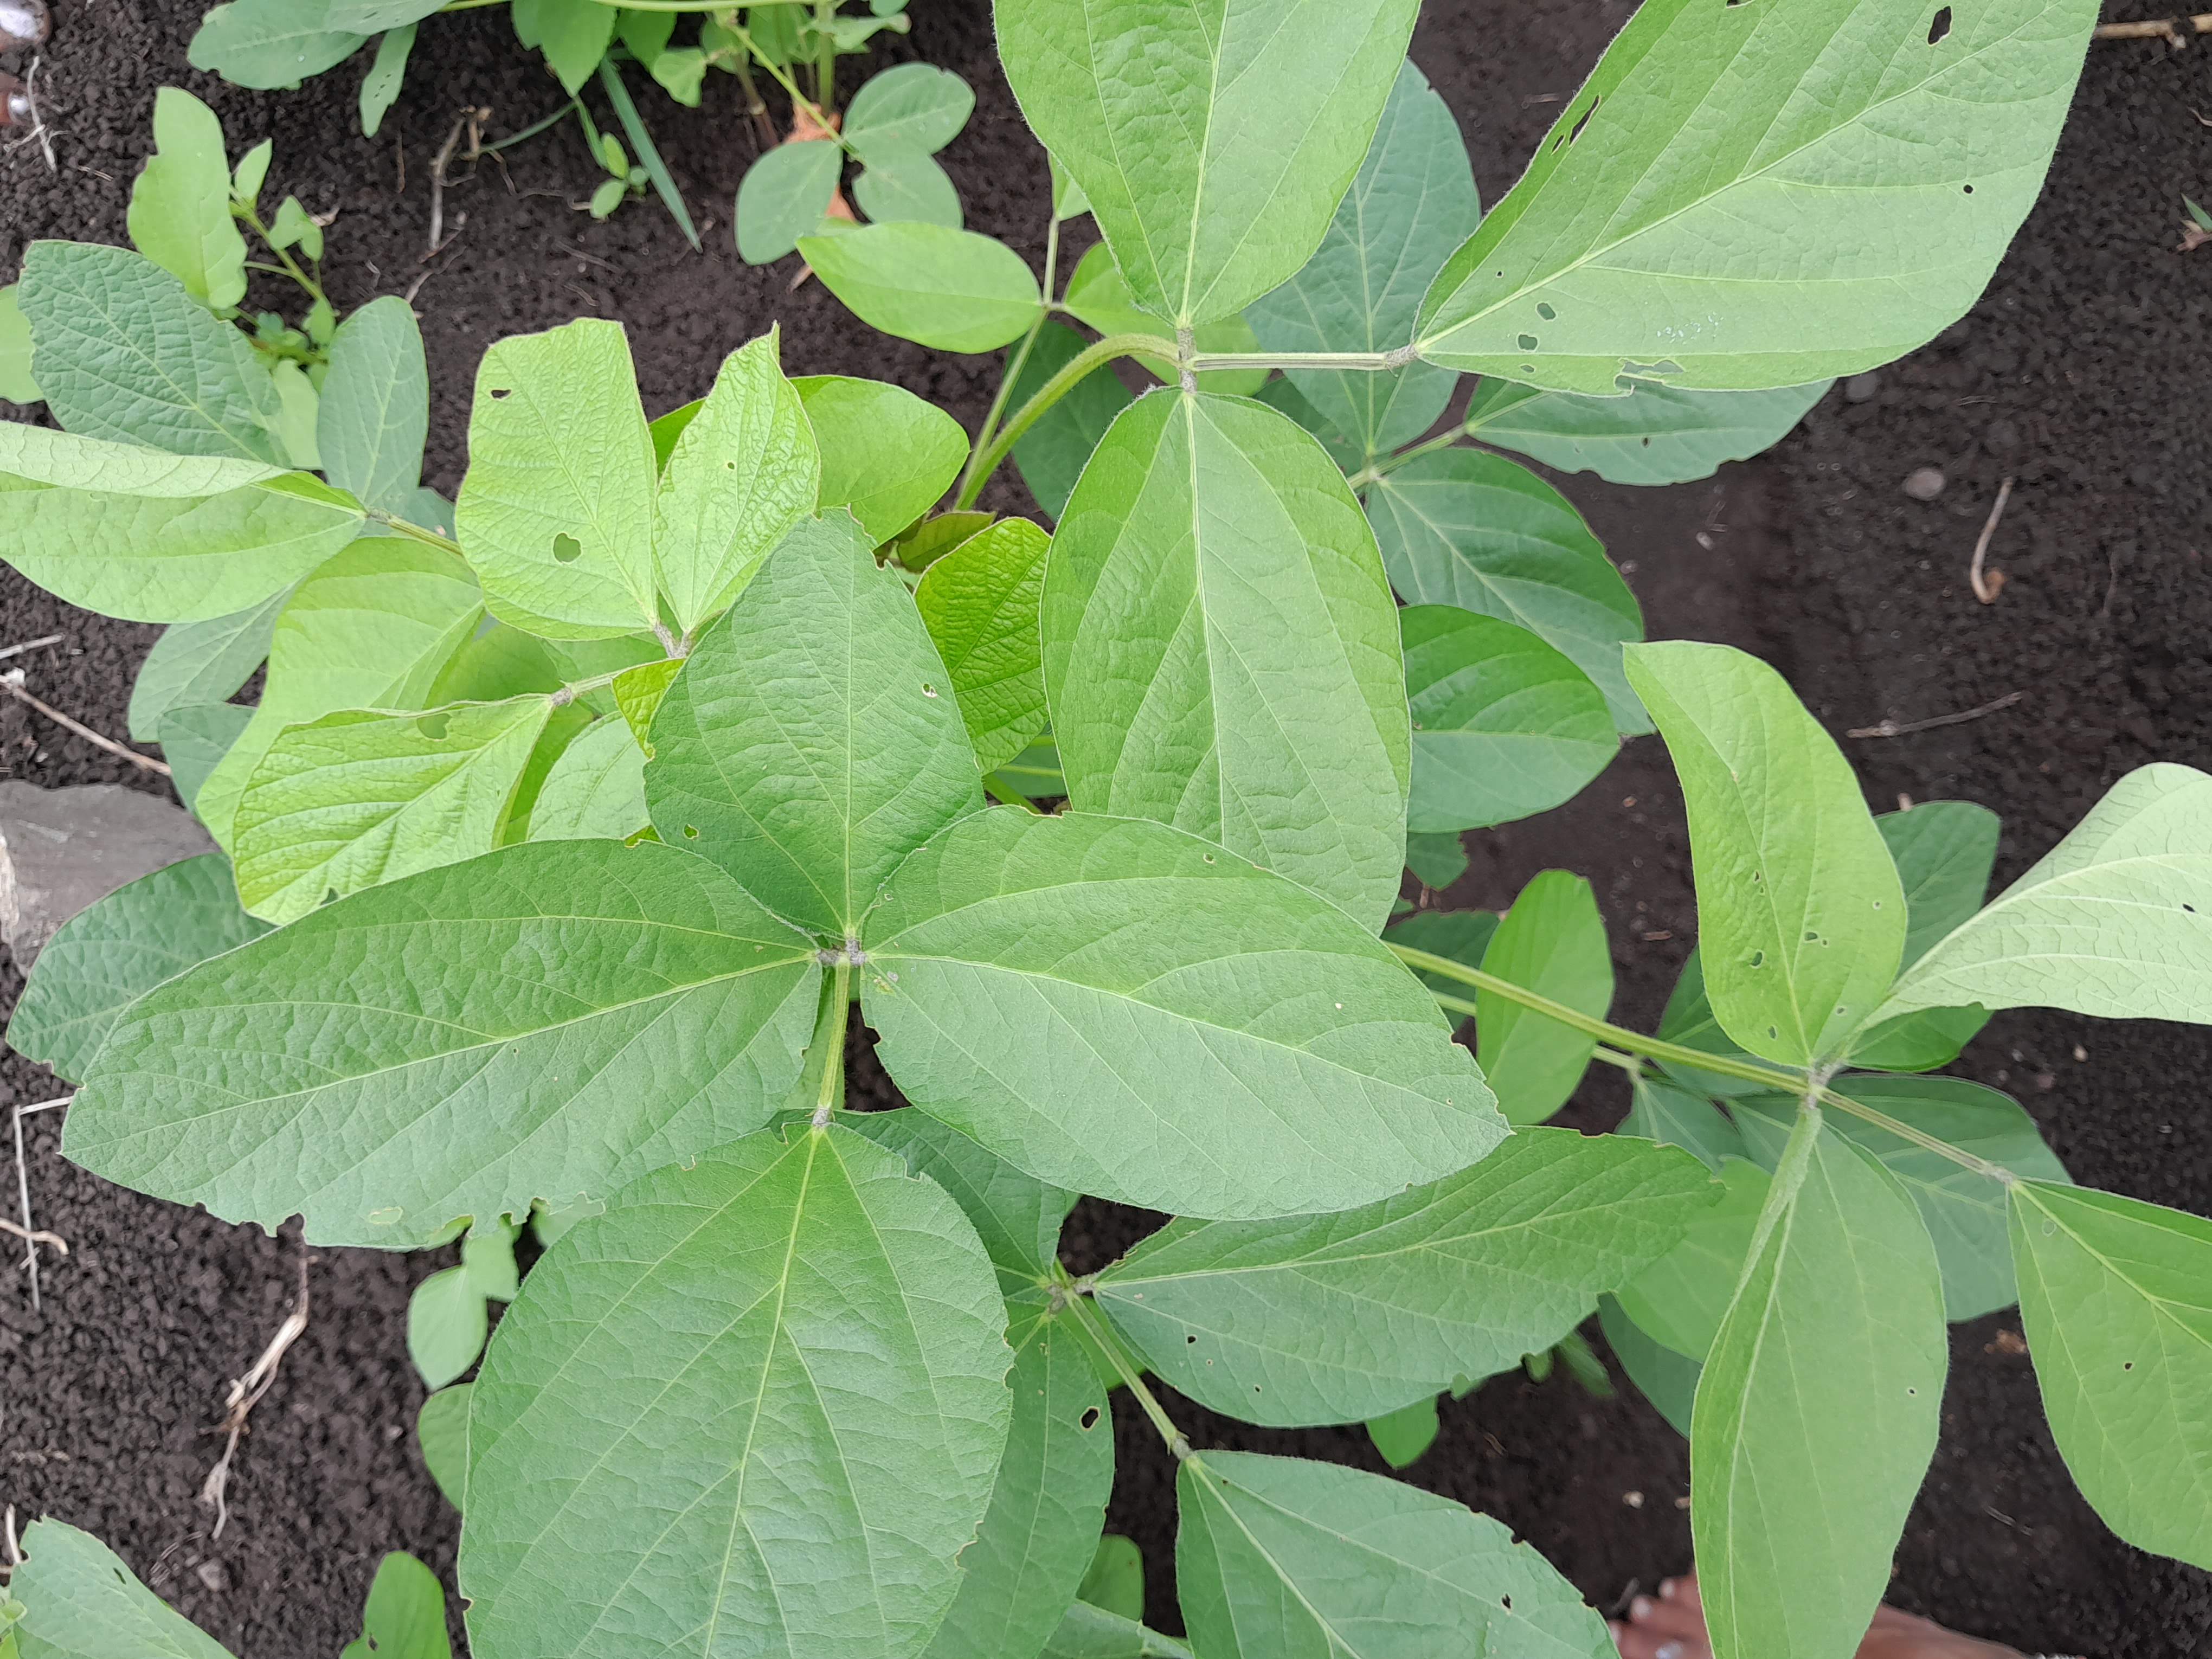
Label: Healthy